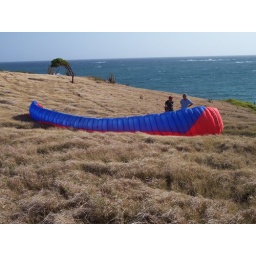
Day 1. The &amp;quot;Wall&amp;quot;   All openings in the wing under pressure and the wing standing up as a wall